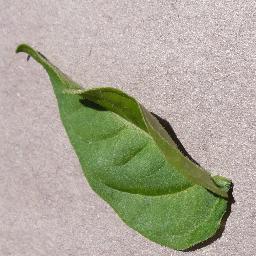
Label: Pepper,_bell___healthy